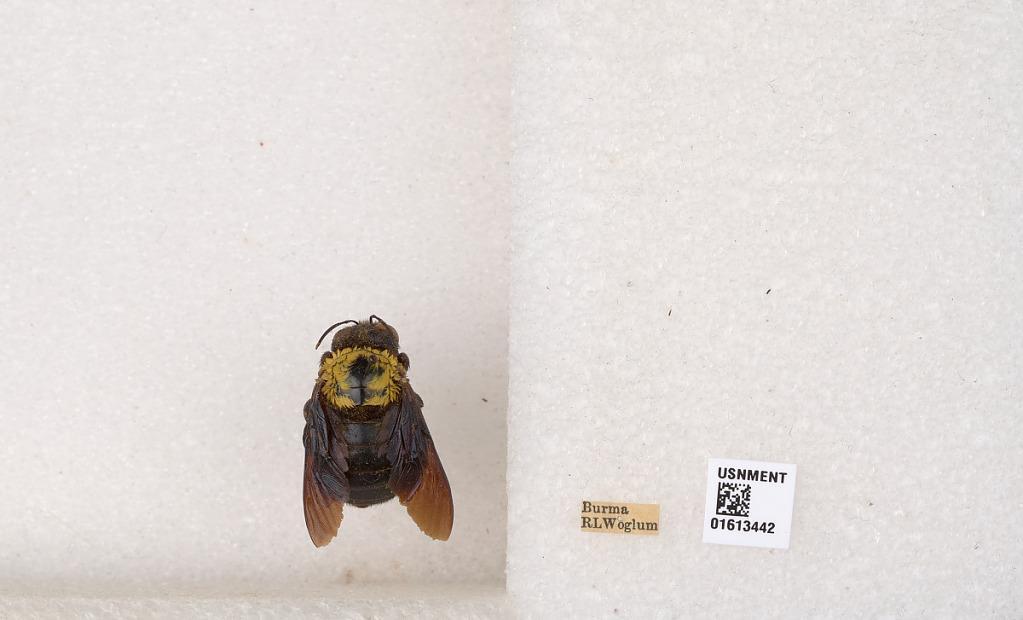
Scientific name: Xylocopa
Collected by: R. Woglum
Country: Myanmar
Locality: Burma